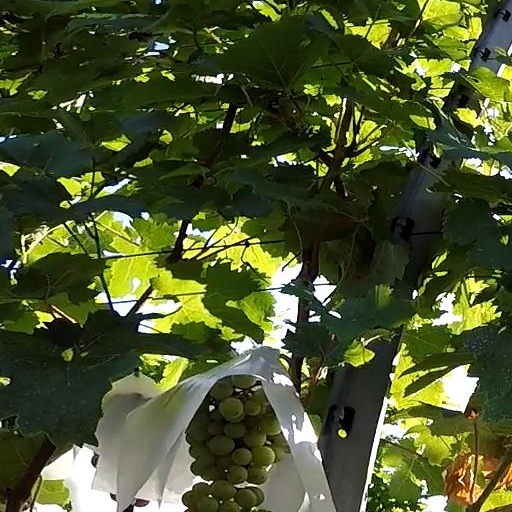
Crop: grape